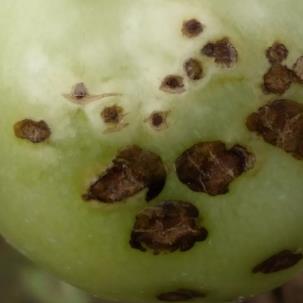
Crop: Tomato
Condition: alternaria-d